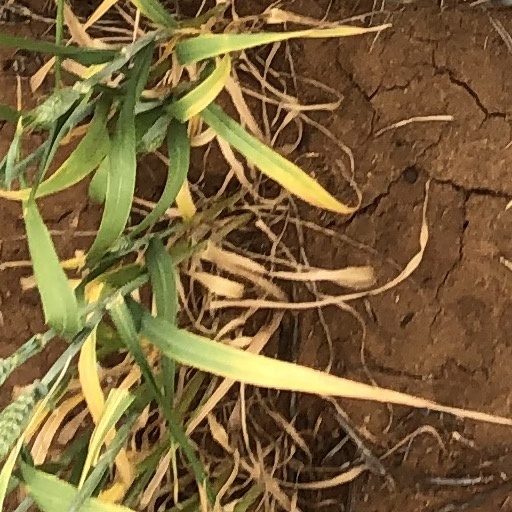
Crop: wheat